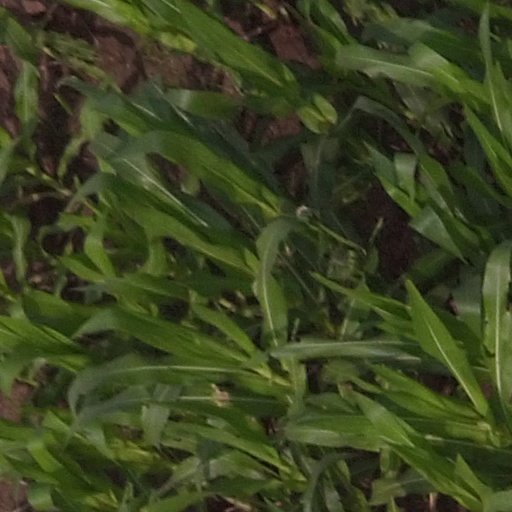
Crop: maize; corn